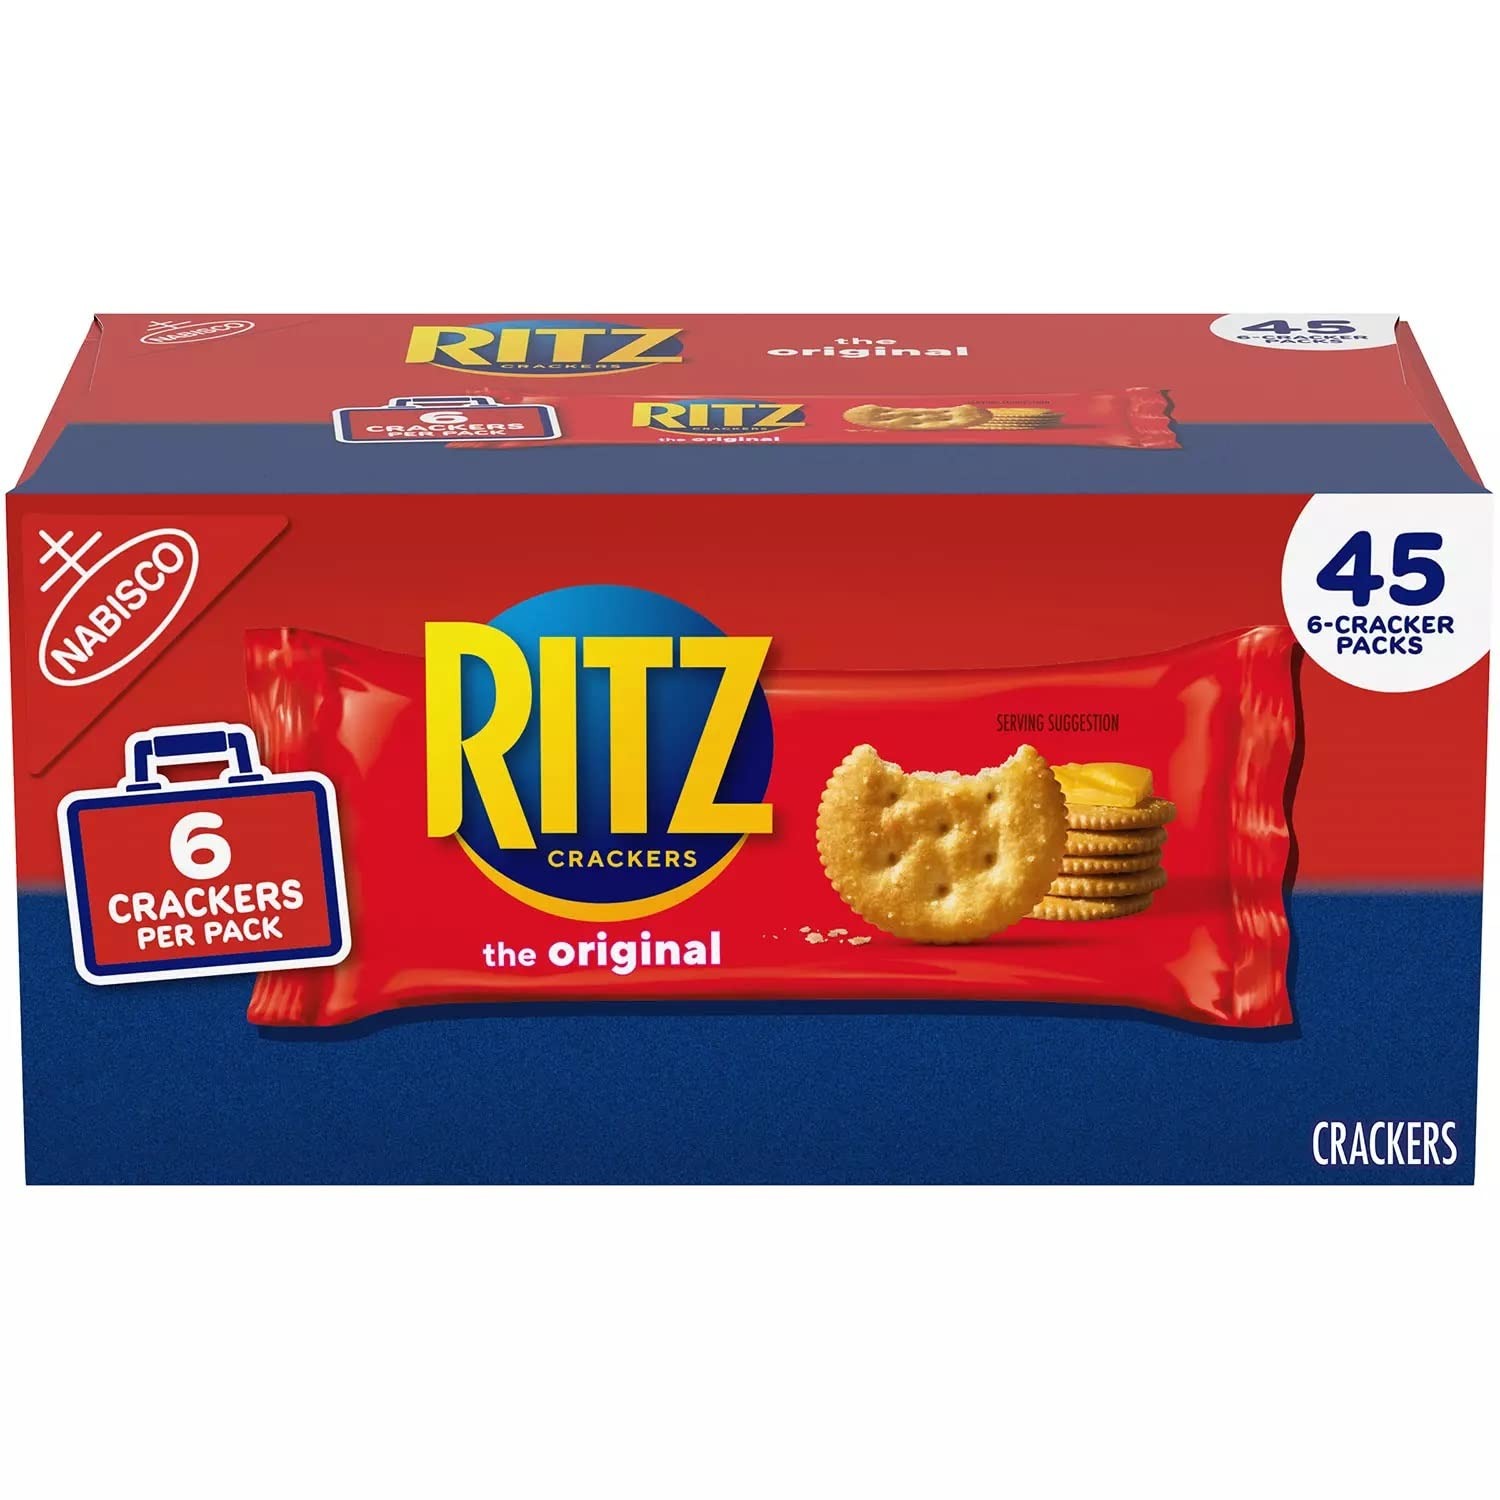
Item Name: Ritz Original Crackers, Snack Packs, 0.68 Ounce (45 Count)
Value: 45.0
Unit: Ounce

Price: 13.99